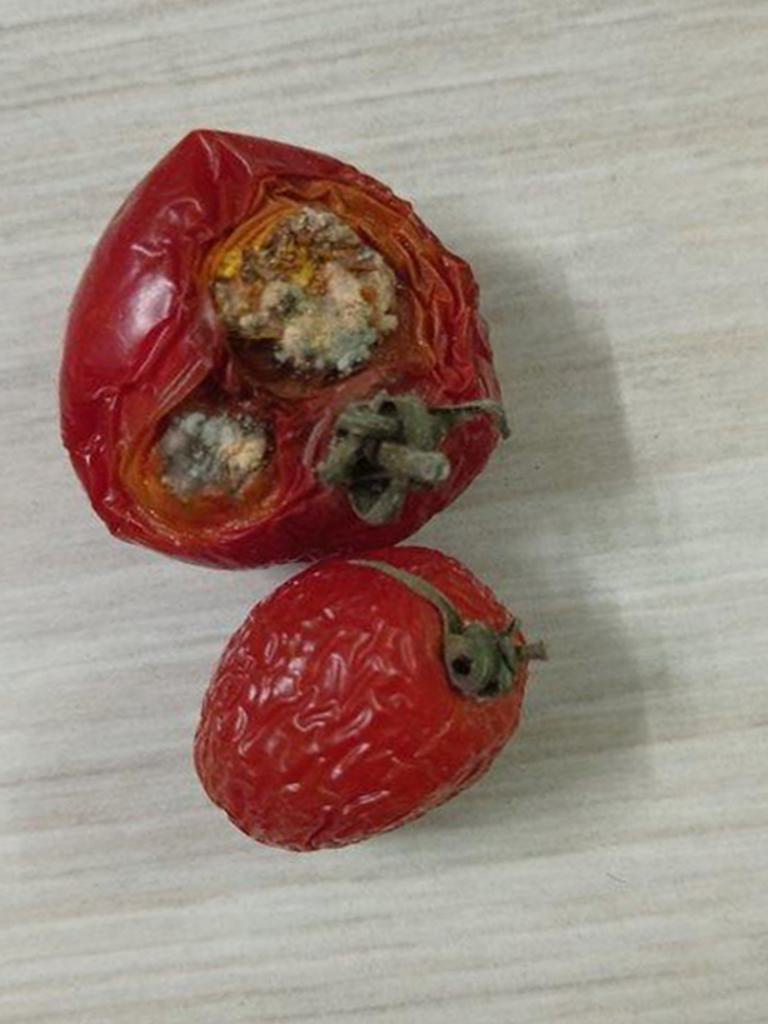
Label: Rotten